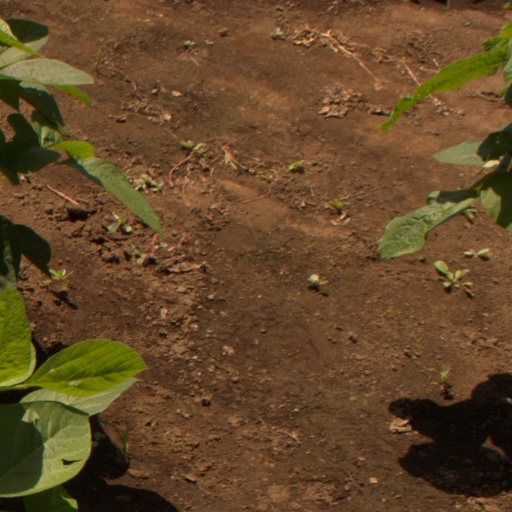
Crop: soybean